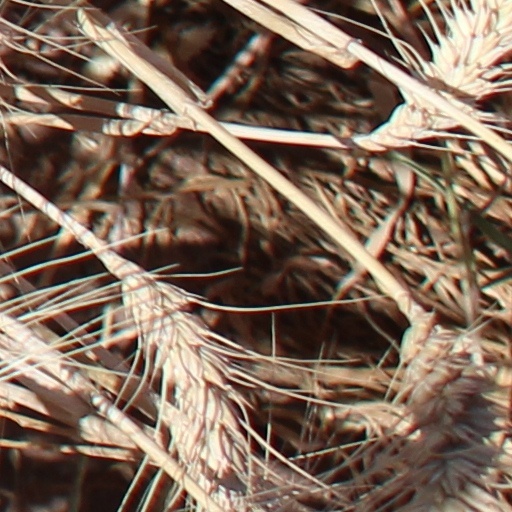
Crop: wheat